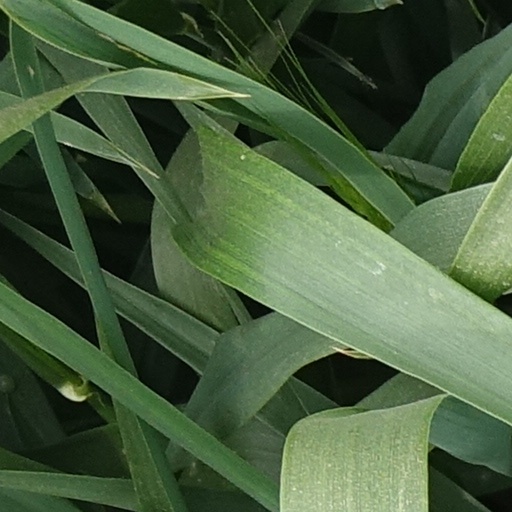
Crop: wheat